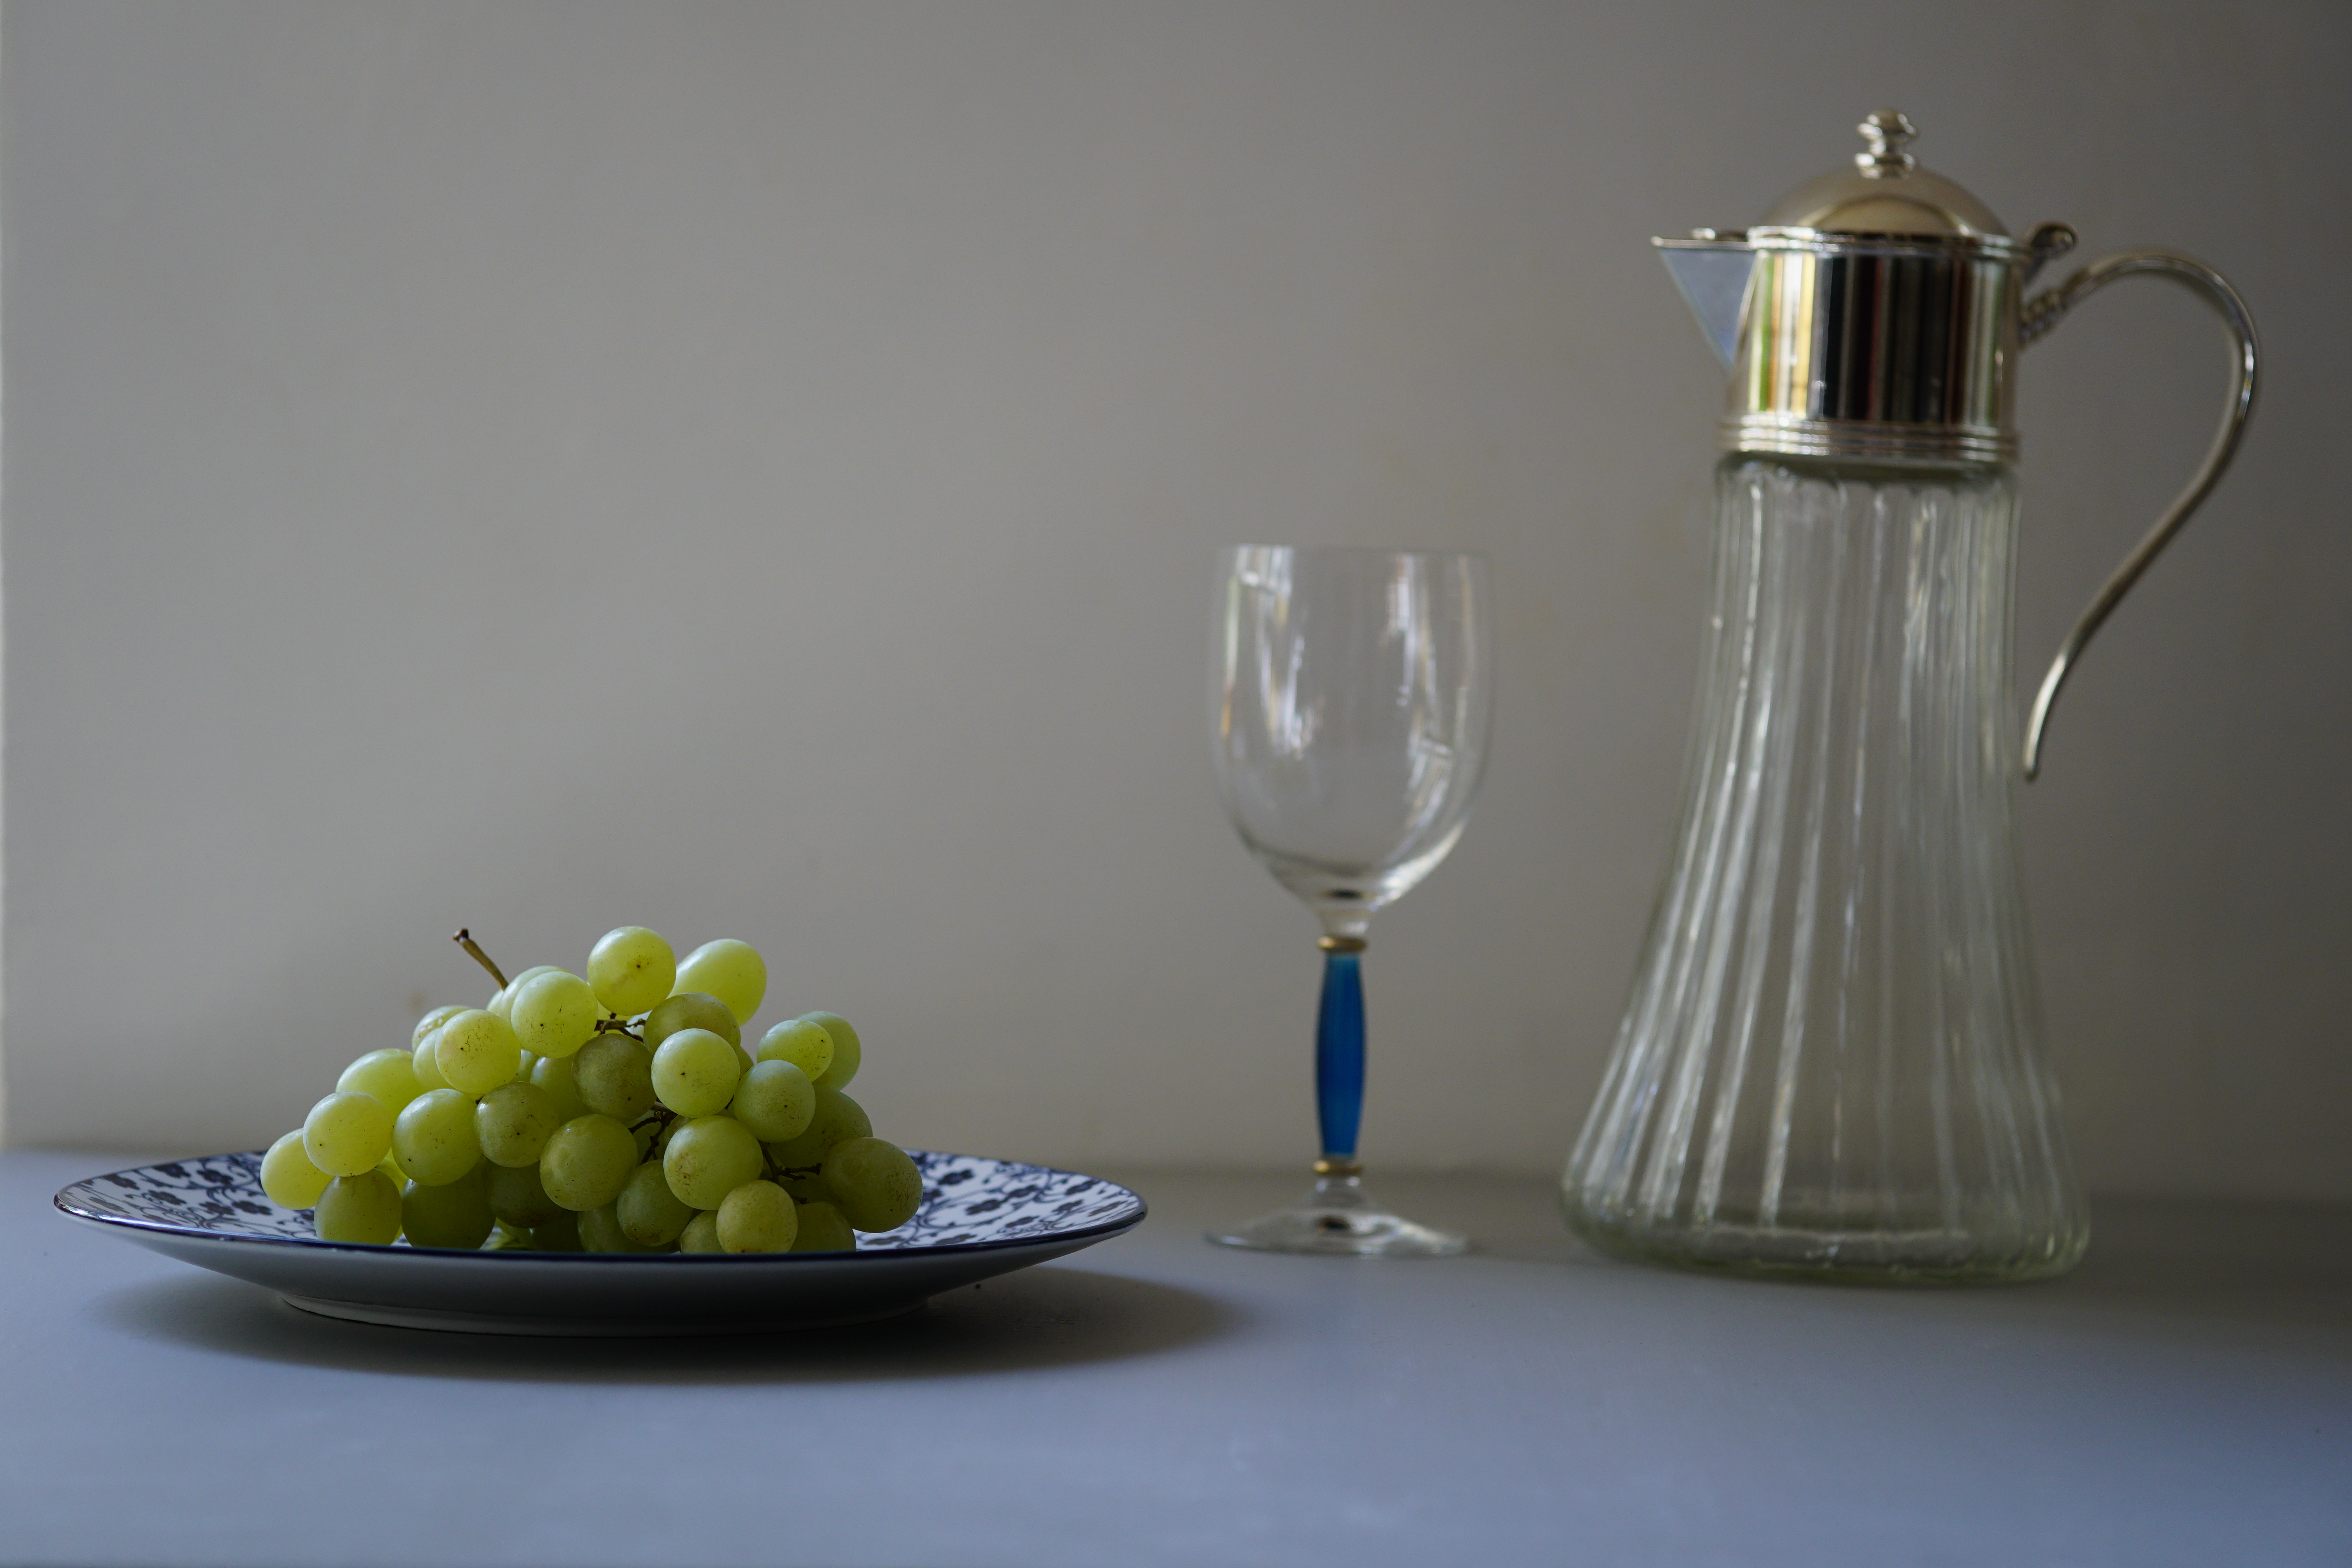
still life, still life photography, serveware, tableware, barware, glass, drinkware